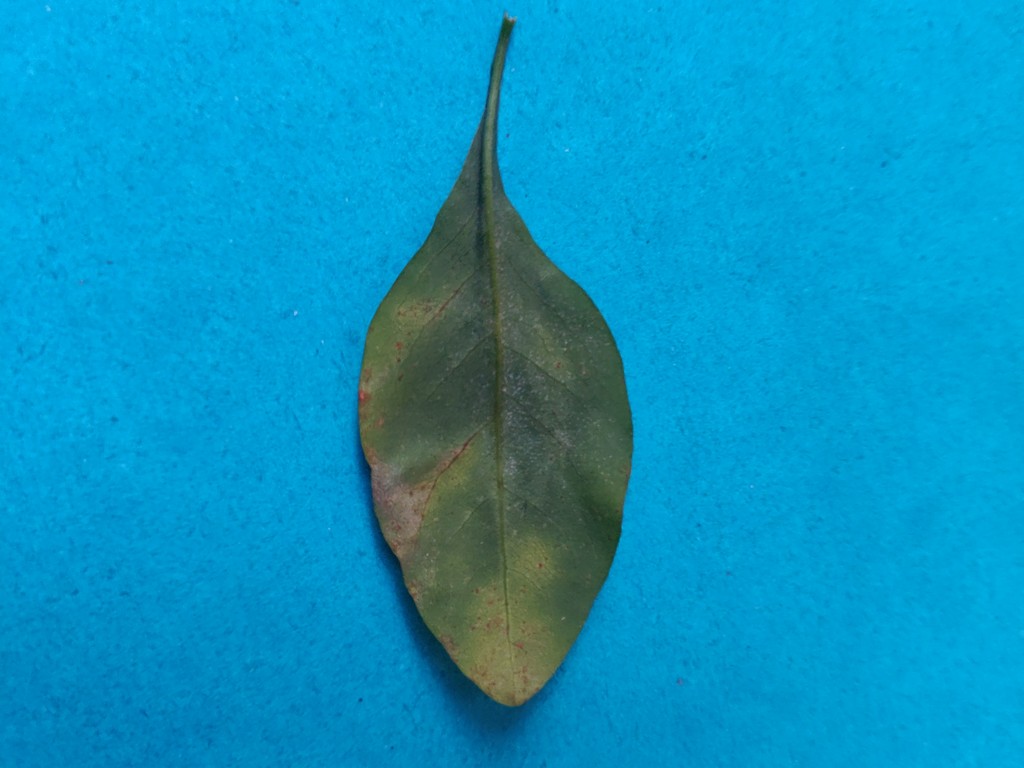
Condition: Unhealthy
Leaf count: single
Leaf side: back